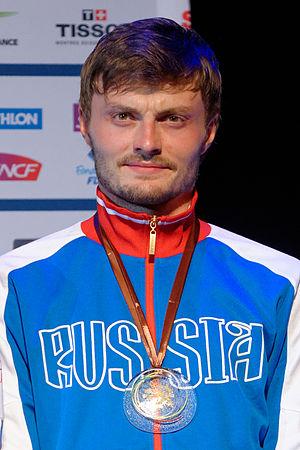
Le Russe Dmitry Rigin pose avec sa médaille de bronze du fleuret par équipes aux championnats d'Europe d'escrime au Rhénus Sport de Strasbourg, le 13 juin 2014.